Isaac Pitman

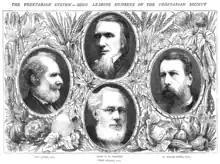
Pitman (bottom-centre) pictured along with other leading members of the Vegetarian Society, John Davie (left; 1800–1891), Francis William Newman (top-centre; 1805–1897), William Gibson Ward (right; 1819–1882)

In 1837, at the age of 34, Pitman discontinued the use of all alcoholic beverages and became a vegetarian, both lifelong practices. He also did not smoke.